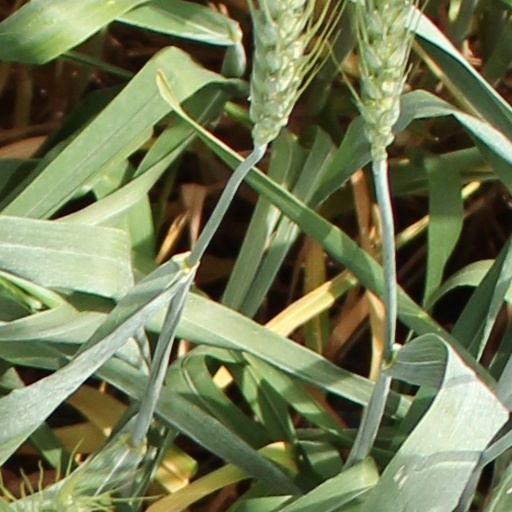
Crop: wheat